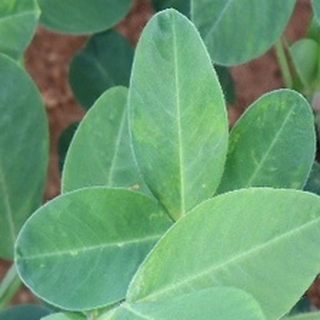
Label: healthy_groundnut